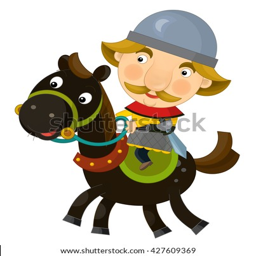
cartoon scene on a horseman - isolated - illustration for children